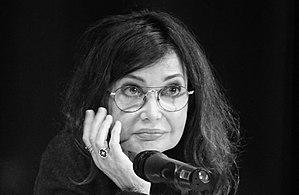
lors de la Nuit de la lecture à Reims.